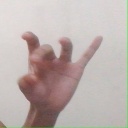
अक्षर: ओ